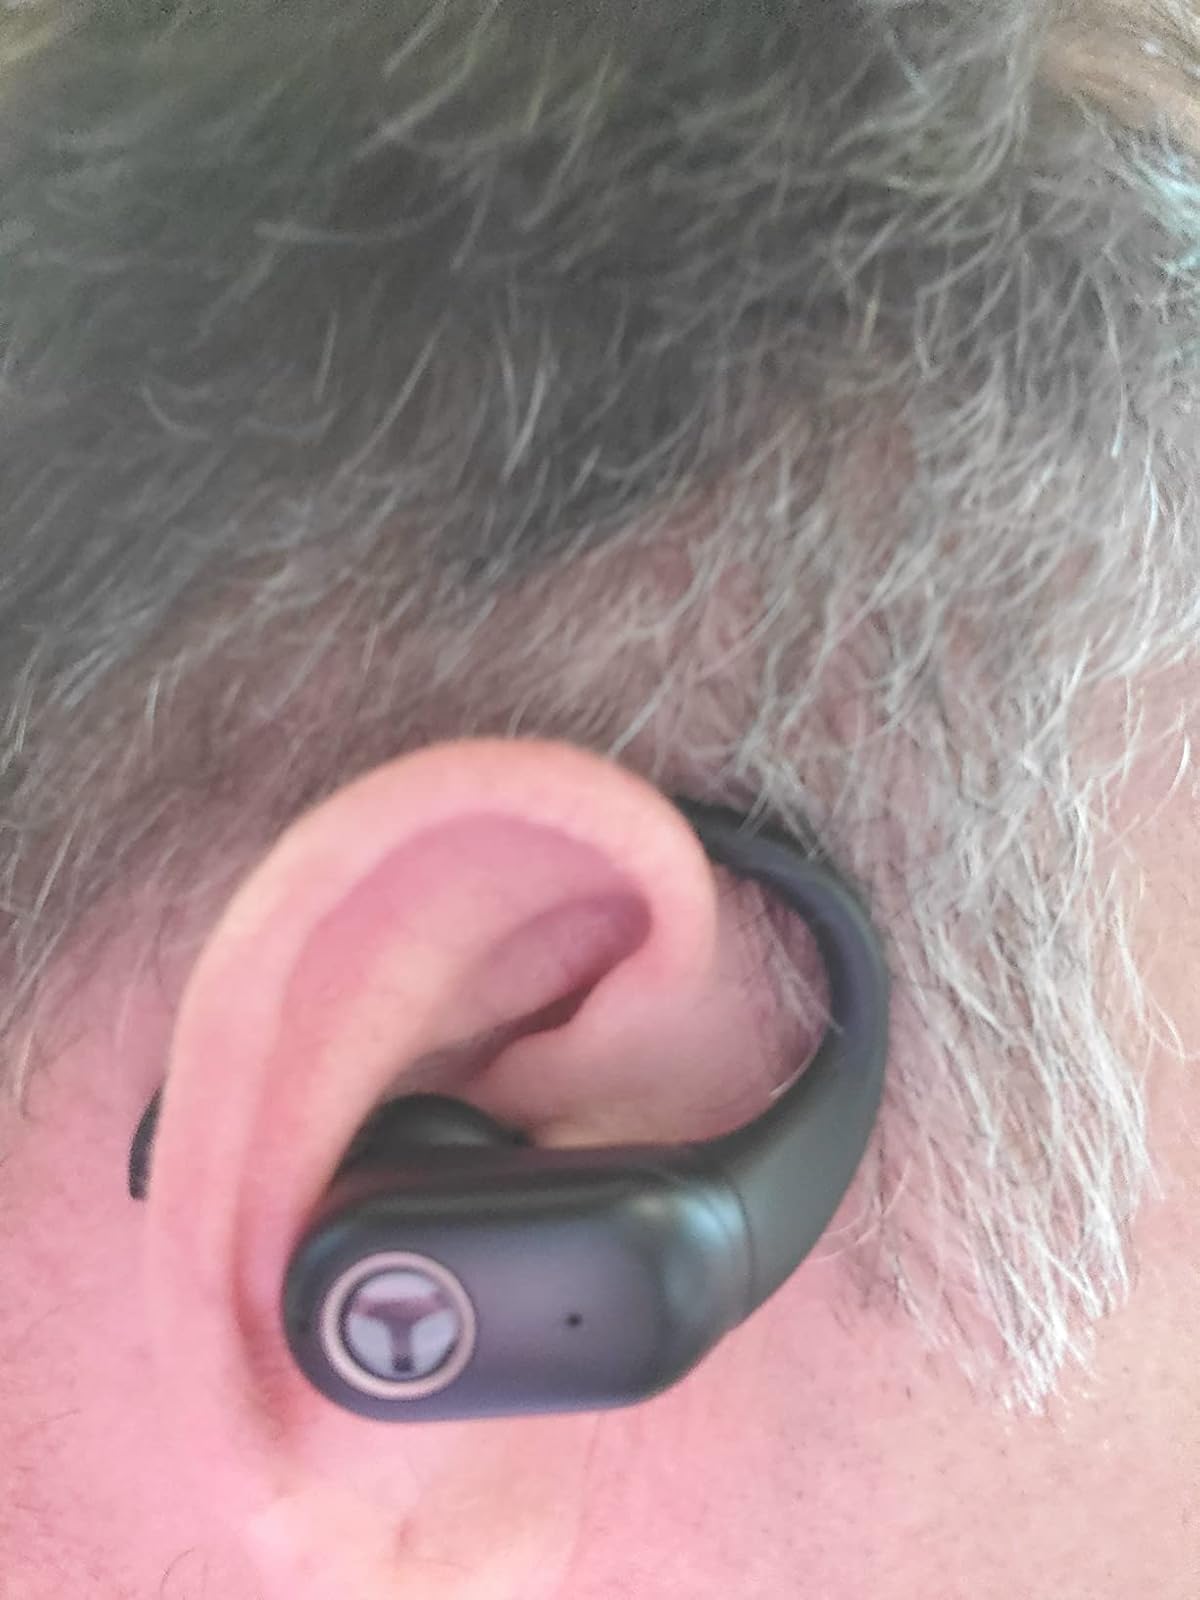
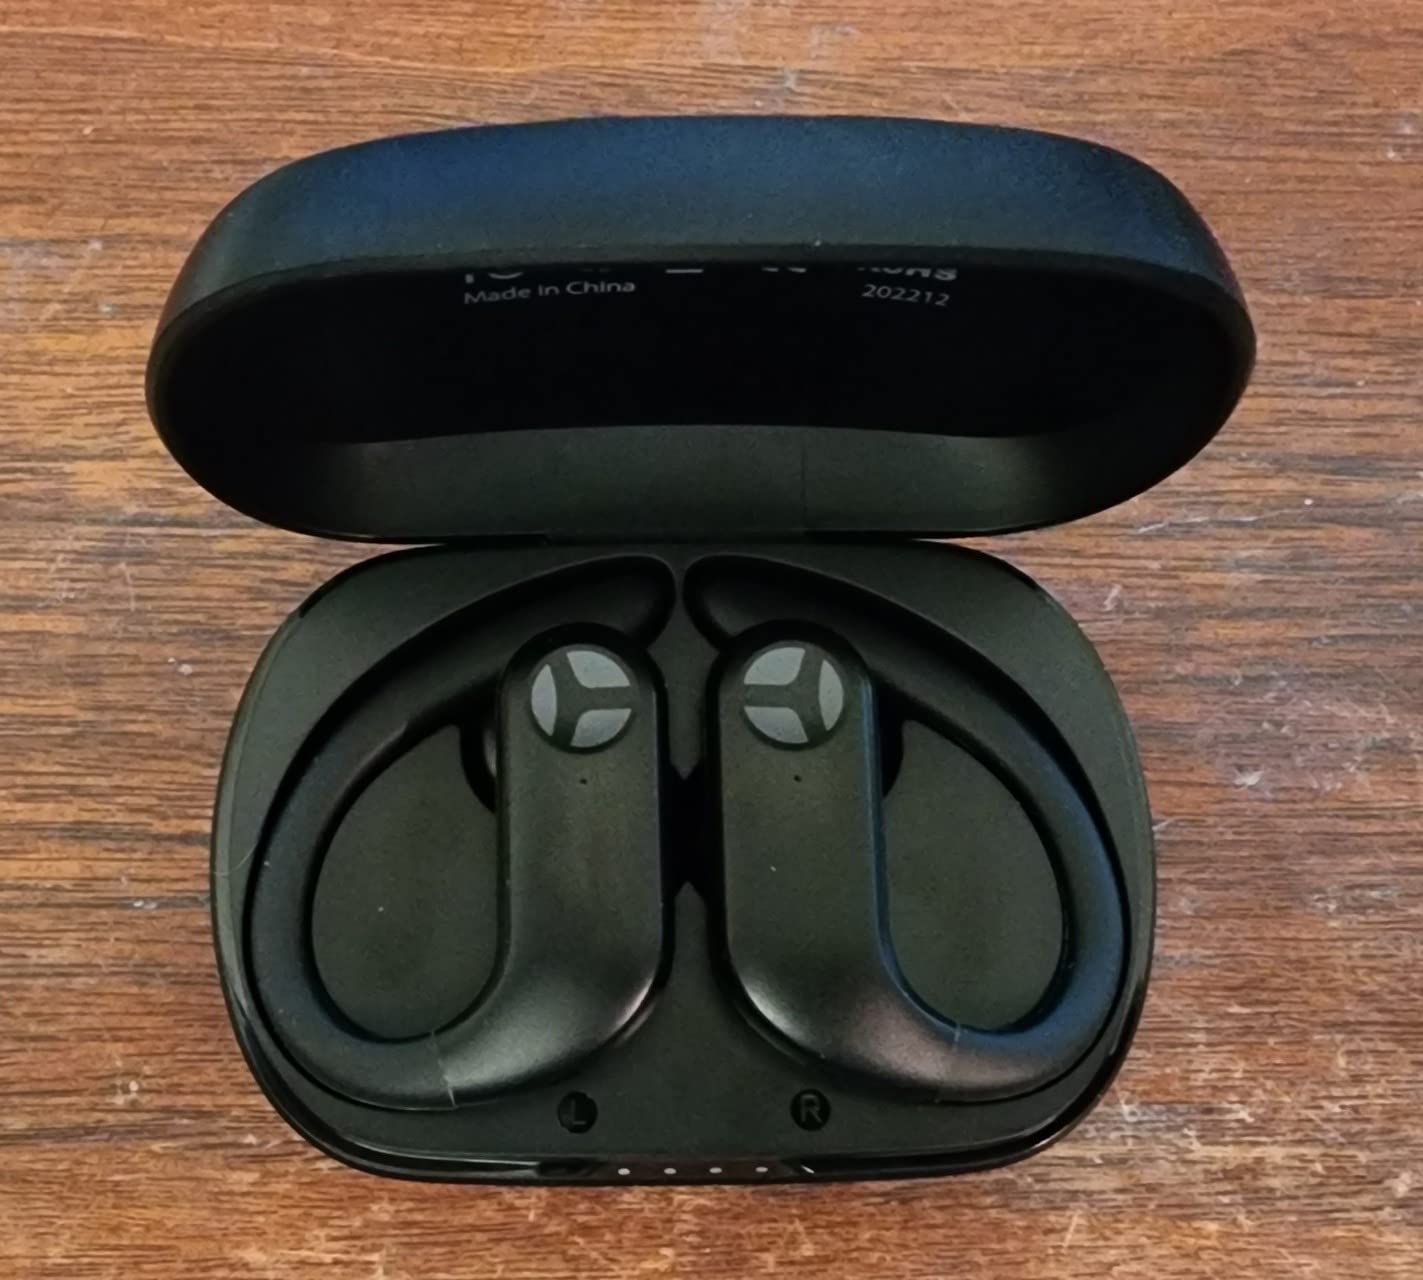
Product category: earbuds
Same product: no